Desanka Maksimović

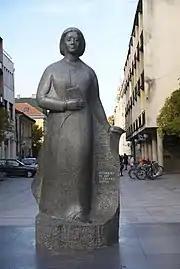
Statue in Valjevo

After the war, Yugoslavia became a socialist state under the leadership of Josip Broz Tito. Maksimović was reinstated as a professor at the First High School for Girls. In 1946, she published a collection of war poems titled "Pesnik i zavičaj" (The Poet and His Native Land). The collection contained one of her best known poems, "Krvava bajka" (A Bloody Fairy Tale), a requiem for the children killed in the Kragujevac massacre of October 1941. Although she was not a communist, her works received the approval of the Yugoslav government. Maksimović was a fervent Russophile, and at times, her Russophilia was mistaken for covert Cominformism, a serious charge in the years following the Tito–Stalin Split, that if proven, could have landed a person in prison. Maksimović retired from teaching in 1953. In 1958, to mark her 60th birthday, Maksimović received a number of awards from the Yugoslav government and literary establishment. The following year, she received partial membership in the Serbian Academy of Sciences and Arts (SANU).